Italia turrita

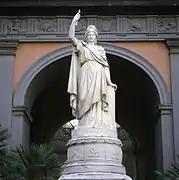
Statue of "Italia turrita e stellata" in Naples

Italia turrita is the national personification or allegory of Italy, in the appearance of a young woman with her head surrounded by a mural crown completed by towers (hence "turrita" or "with towers" in Italian). It is often accompanied by the "Stella d'Italia" ('Star of Italy'), which is the oldest national symbol of Italy, since it dates back to the Graeco-Roman tradition, from which the so-called "Italia turrita e stellata" ('turreted and starry Italy'), and by other additional attributes, the most common of which is the cornucopia. The allegorical representation with the towers, which draws its origins from ancient Rome, is typical of Italian civic heraldry, so much so that the mural crown is also the symbol of the cities of Italy.